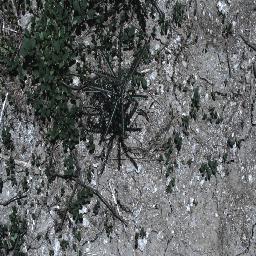
Label: parkinsonia